United Nations Security Council Resolution 1245

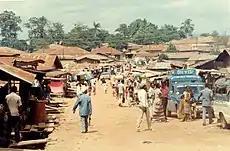
Market in Koidu, northeastern Sierra Leone

United Nations Security Council resolution 1245, adopted unanimously on 11 June 1999, after recalling resolutions 1181 (1998), 1220 (1999) and 1231 (1999) on the situation in Sierra Leone, the Council extended the mandate of the United Nations Observer Mission in Sierra Leone (UNOMSIL) for a further six months until 13 December 1999.